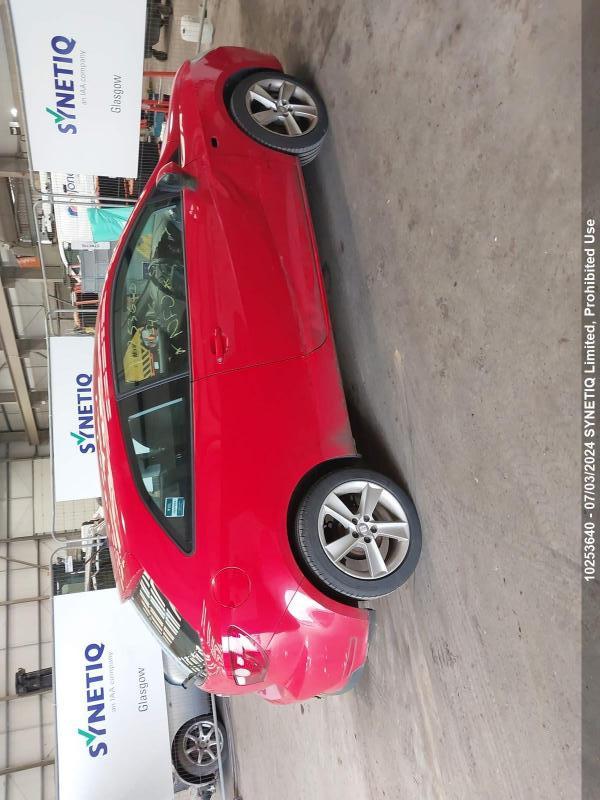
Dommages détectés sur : porte avant droite, porte arrière droite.
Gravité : mineur